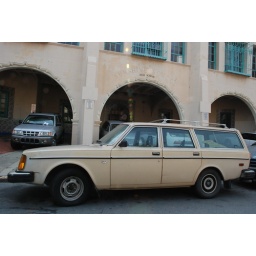
Side badges read 242GT and note the sign in the rear window